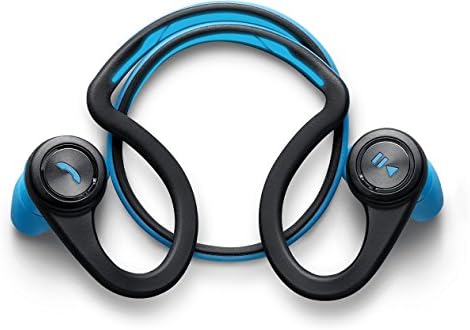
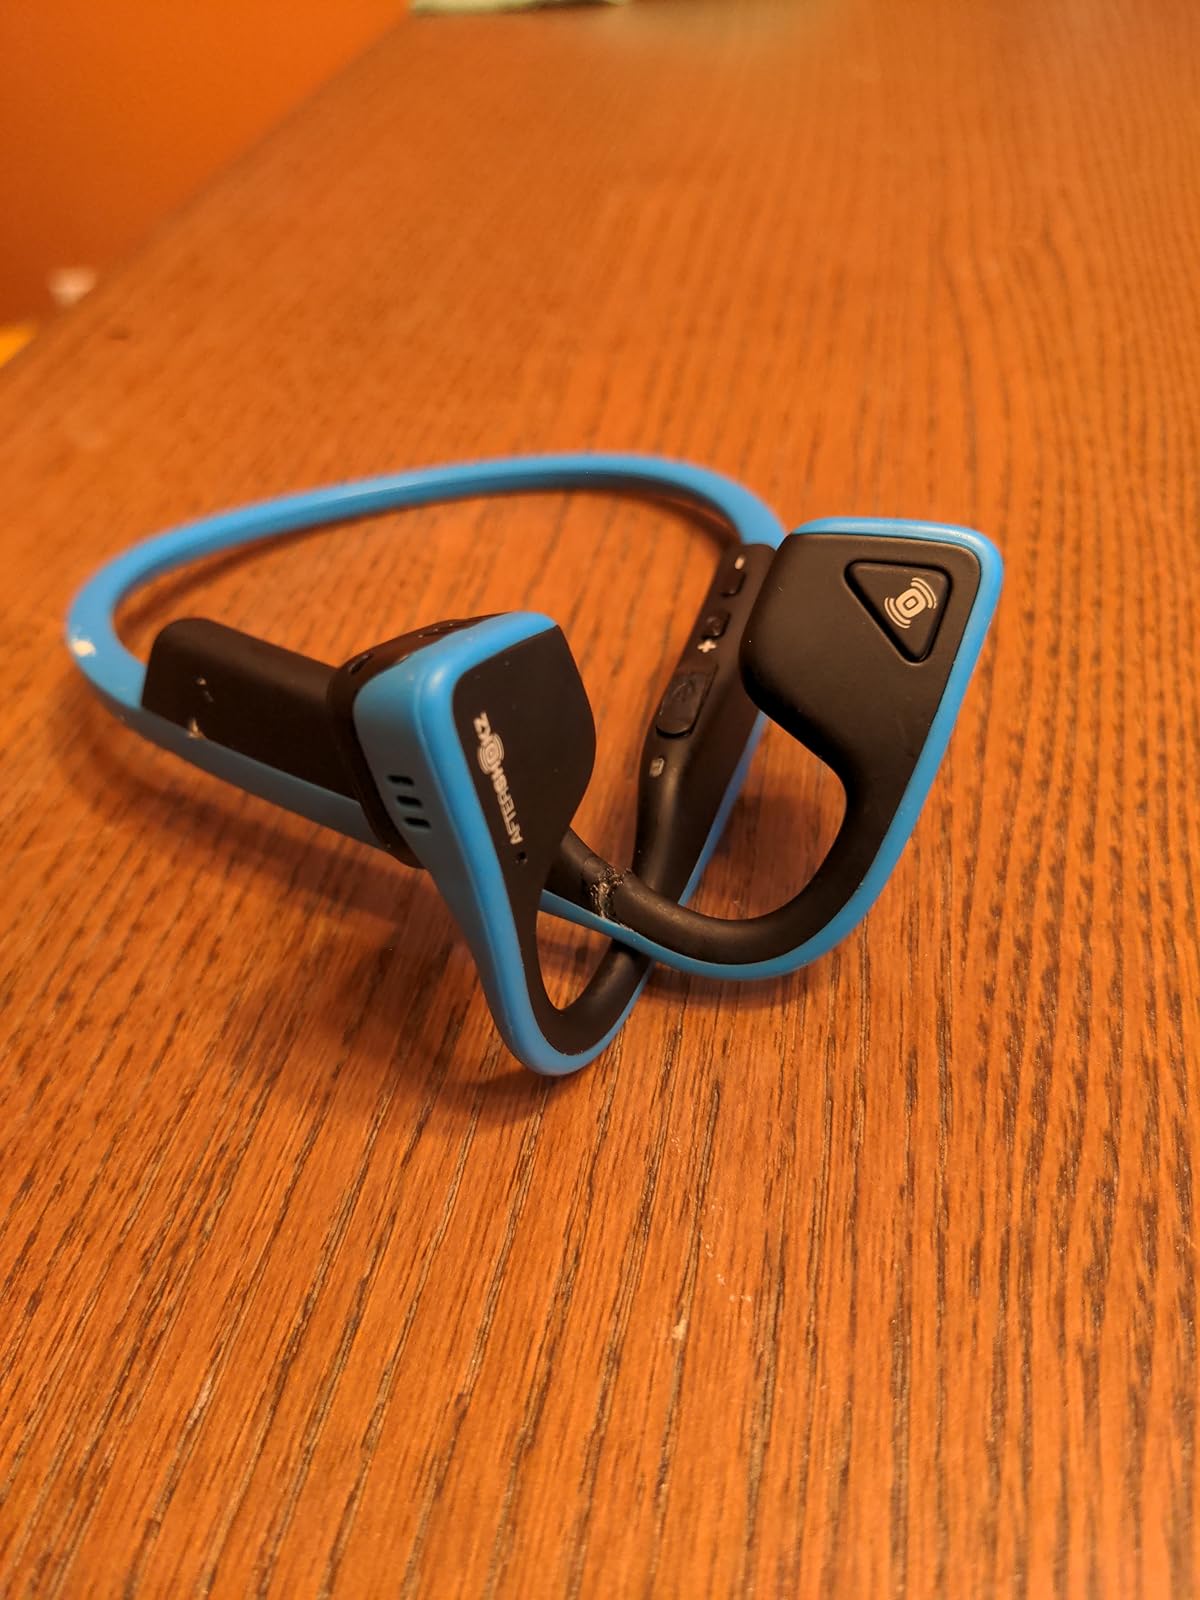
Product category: headphones
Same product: no